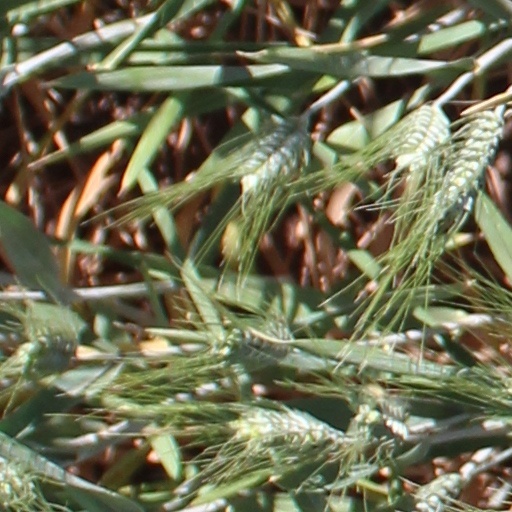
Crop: wheat